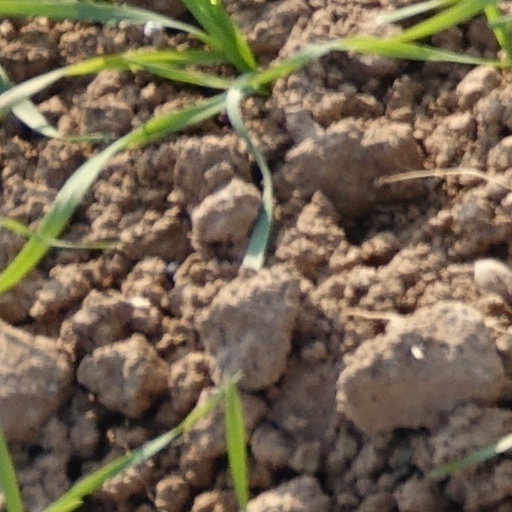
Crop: wheat